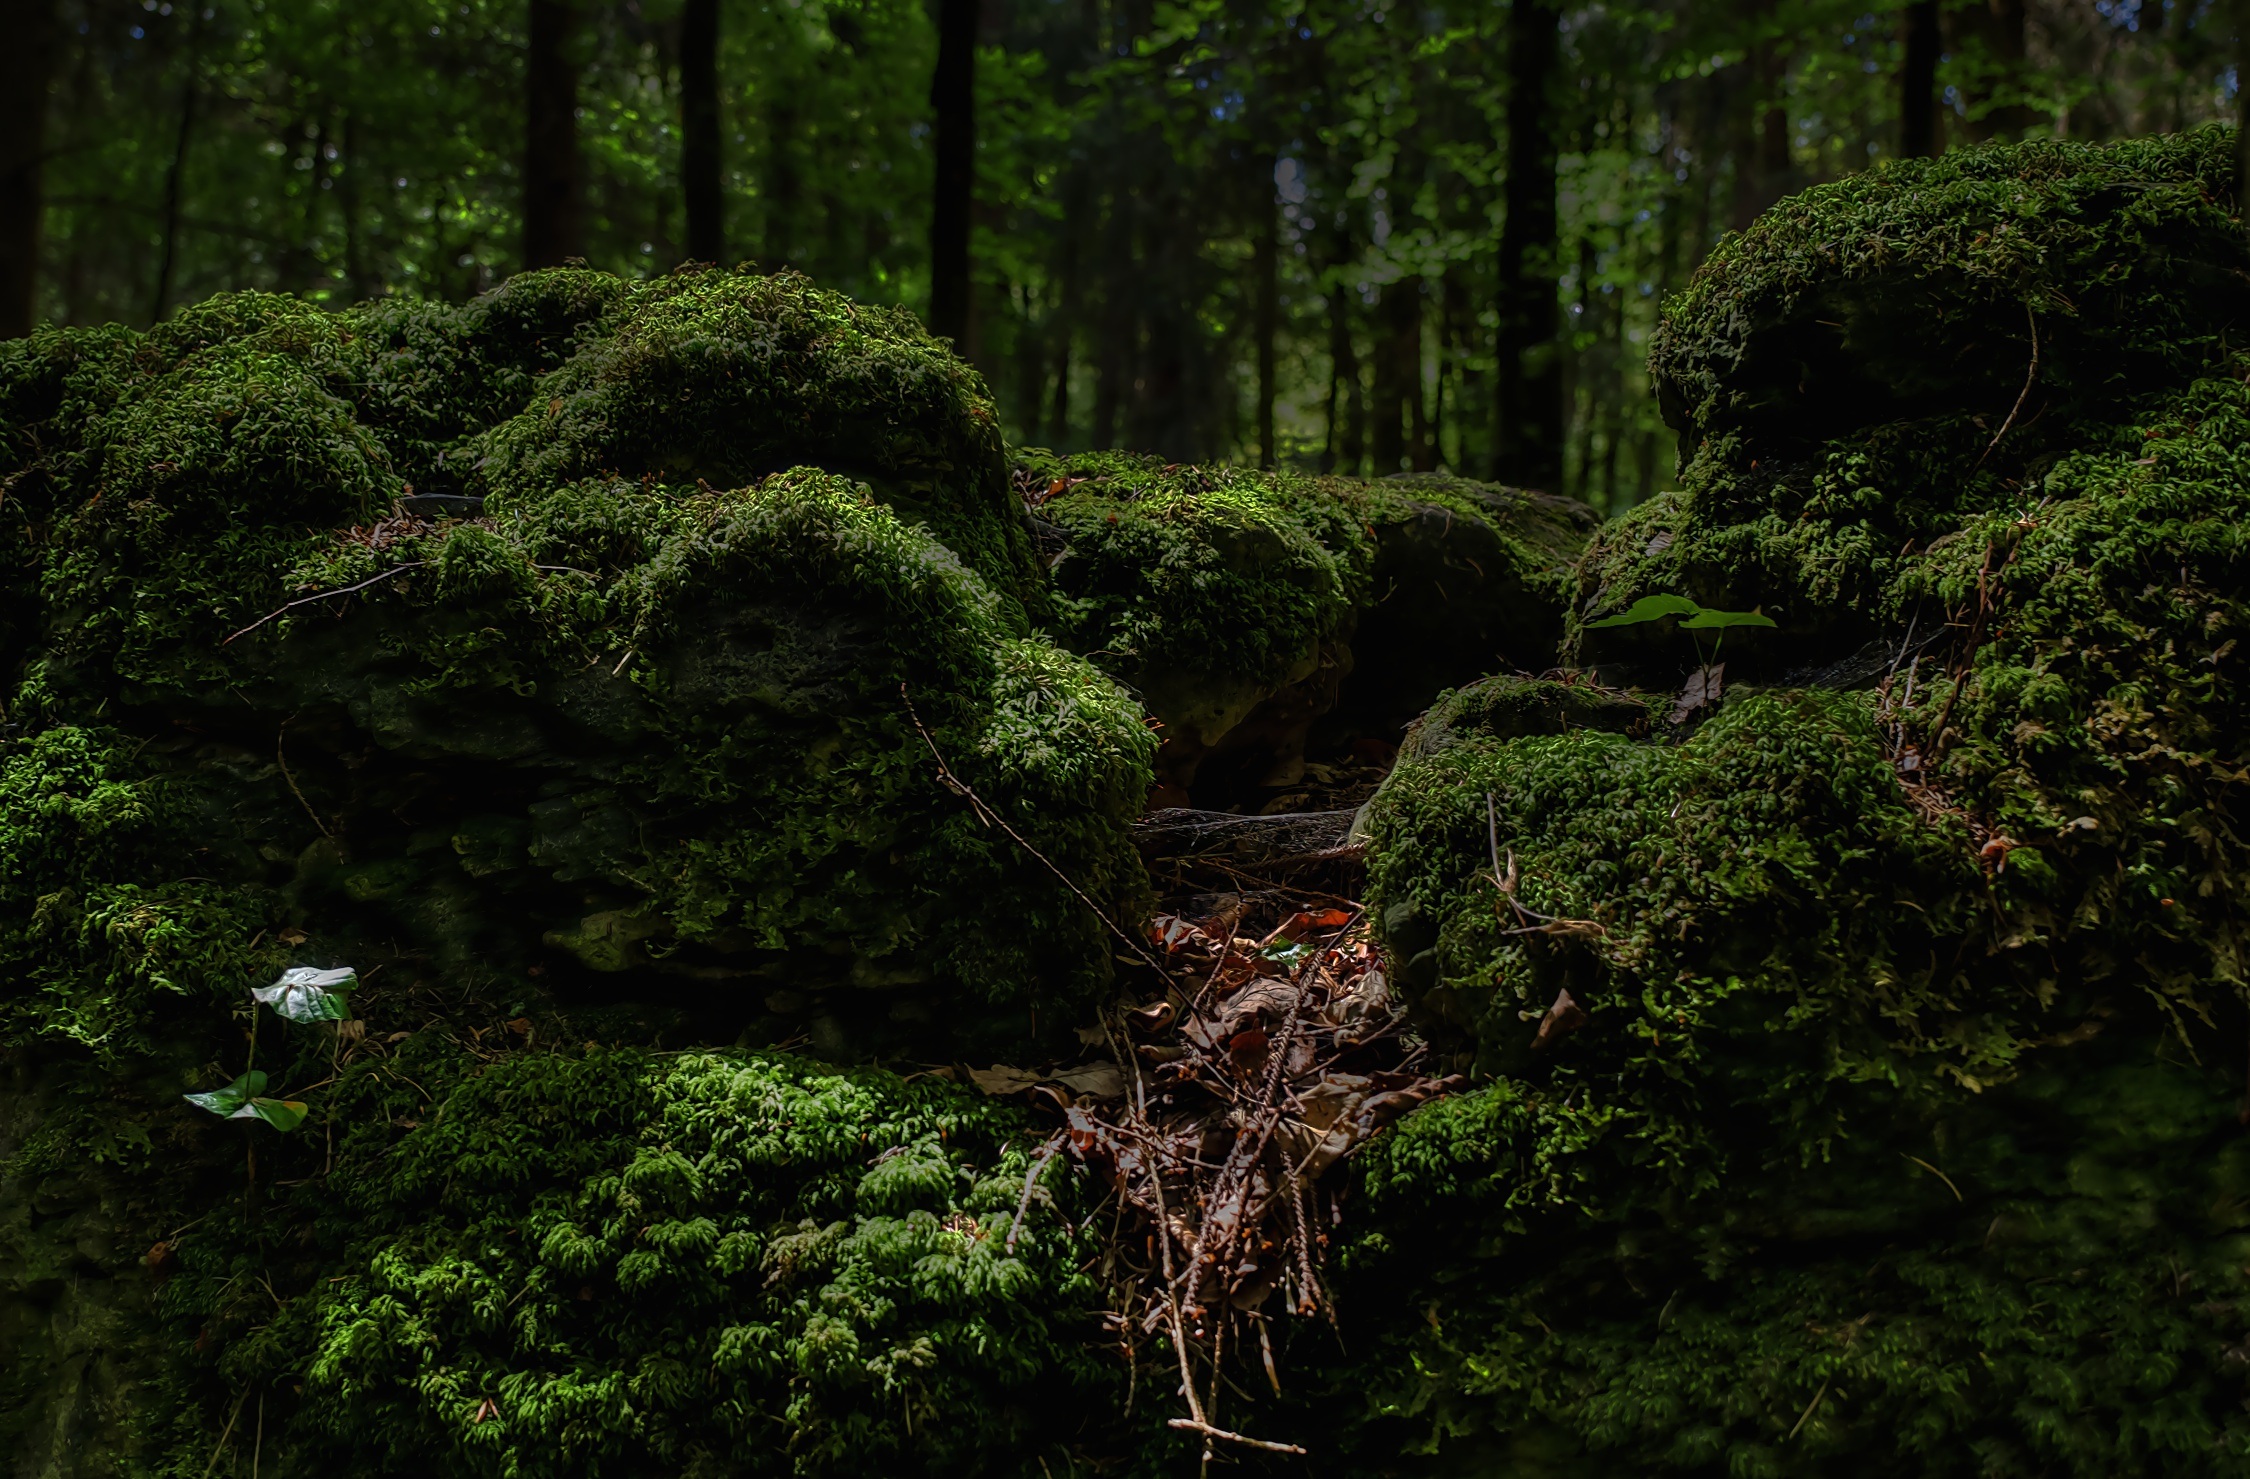
tree, nature, forest, wilderness, branch, plant, leaf, flower, moss, wild, green, jungle, botany, spruce, vegetation, rainforest, deciduous, woodland, habitat, ecosystem, bemoost, magic forest, fairy tale forest, biome, old growth forest, natural environment, geographical feature, woody plant, temperate broadleaf and mixed forest, temperate coniferous forest, druid grove